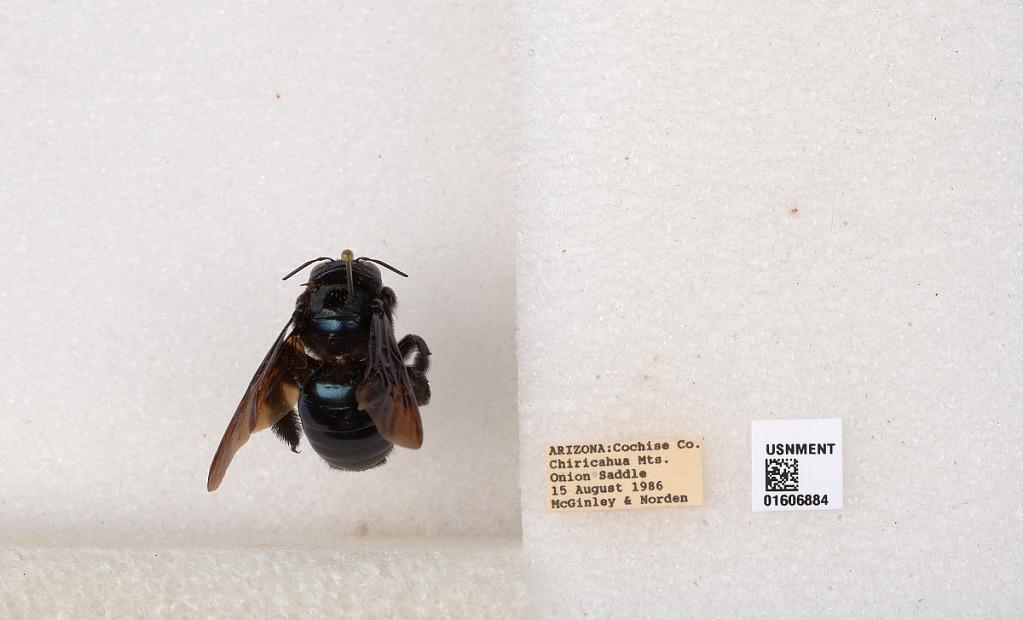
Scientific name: Xylocopa (Xylocopoides) californica arizonensis Cresson
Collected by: McGinley & A. Norden
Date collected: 1986-8-15
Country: United States
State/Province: Arizona
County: Cochise
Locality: Chiricahua Mountains, Onion Saddle
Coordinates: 31.9334, -109.263